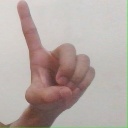
अक्षर: ड